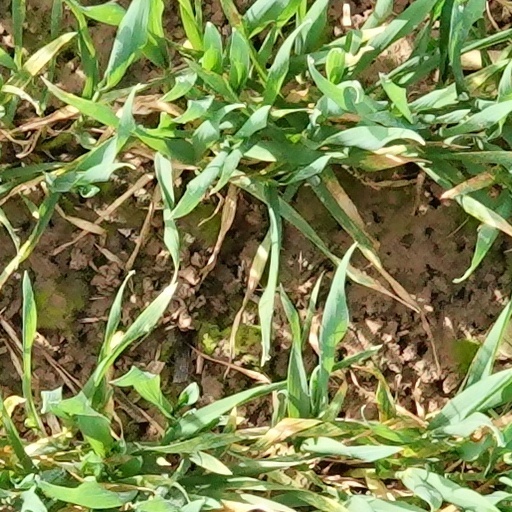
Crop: wheat